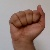
The image shows a hand gesture representing the letter 'A' in Indian Sign Language.